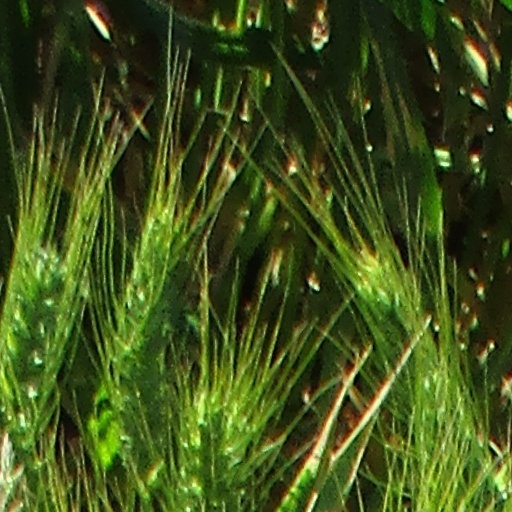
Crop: wheat